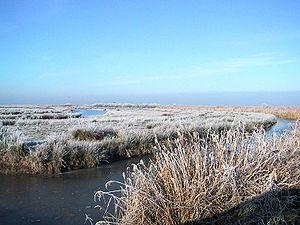
Hiers-Brouage est une ancienne commune du Sud-Ouest de la France située dans le département de la Charente-Maritime. Ses habitants sont appelés les Hiersois et Hiersoises, ou les Brouageais et Brouageaises. Le 1ᵉʳ janvier 2019, elle fusionne avec Marennes pour former la commune nouvelle de Marennes-Hiers-Brouage.